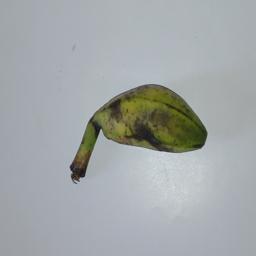
Banana variety: Champa Kola